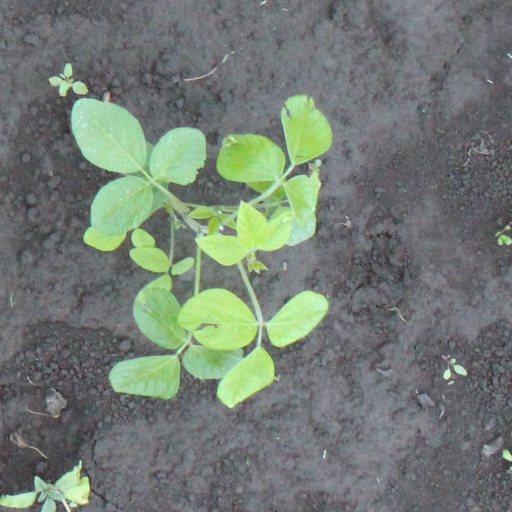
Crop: soybean